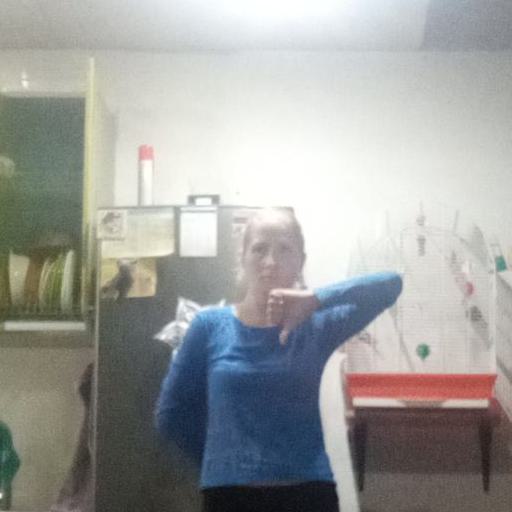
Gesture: dislike